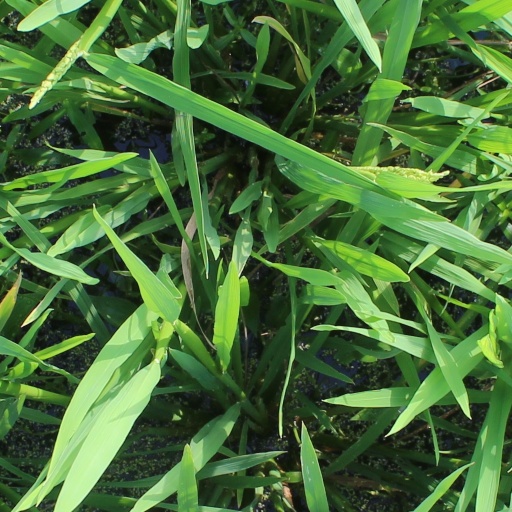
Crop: rice